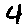
Label: 4